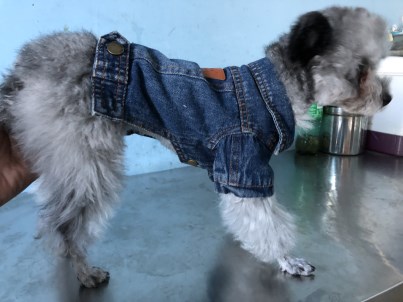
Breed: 7449-n000128-teddy